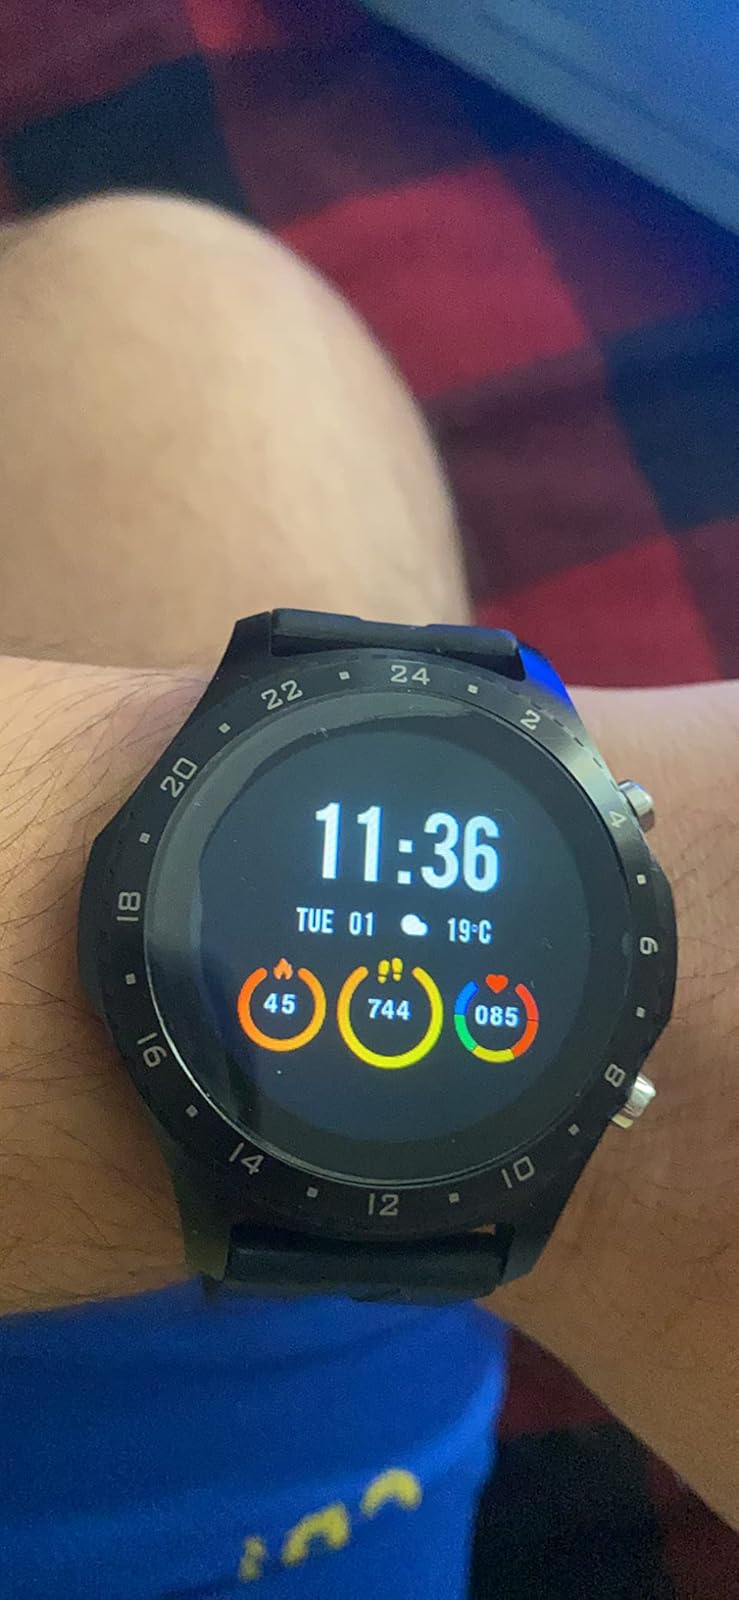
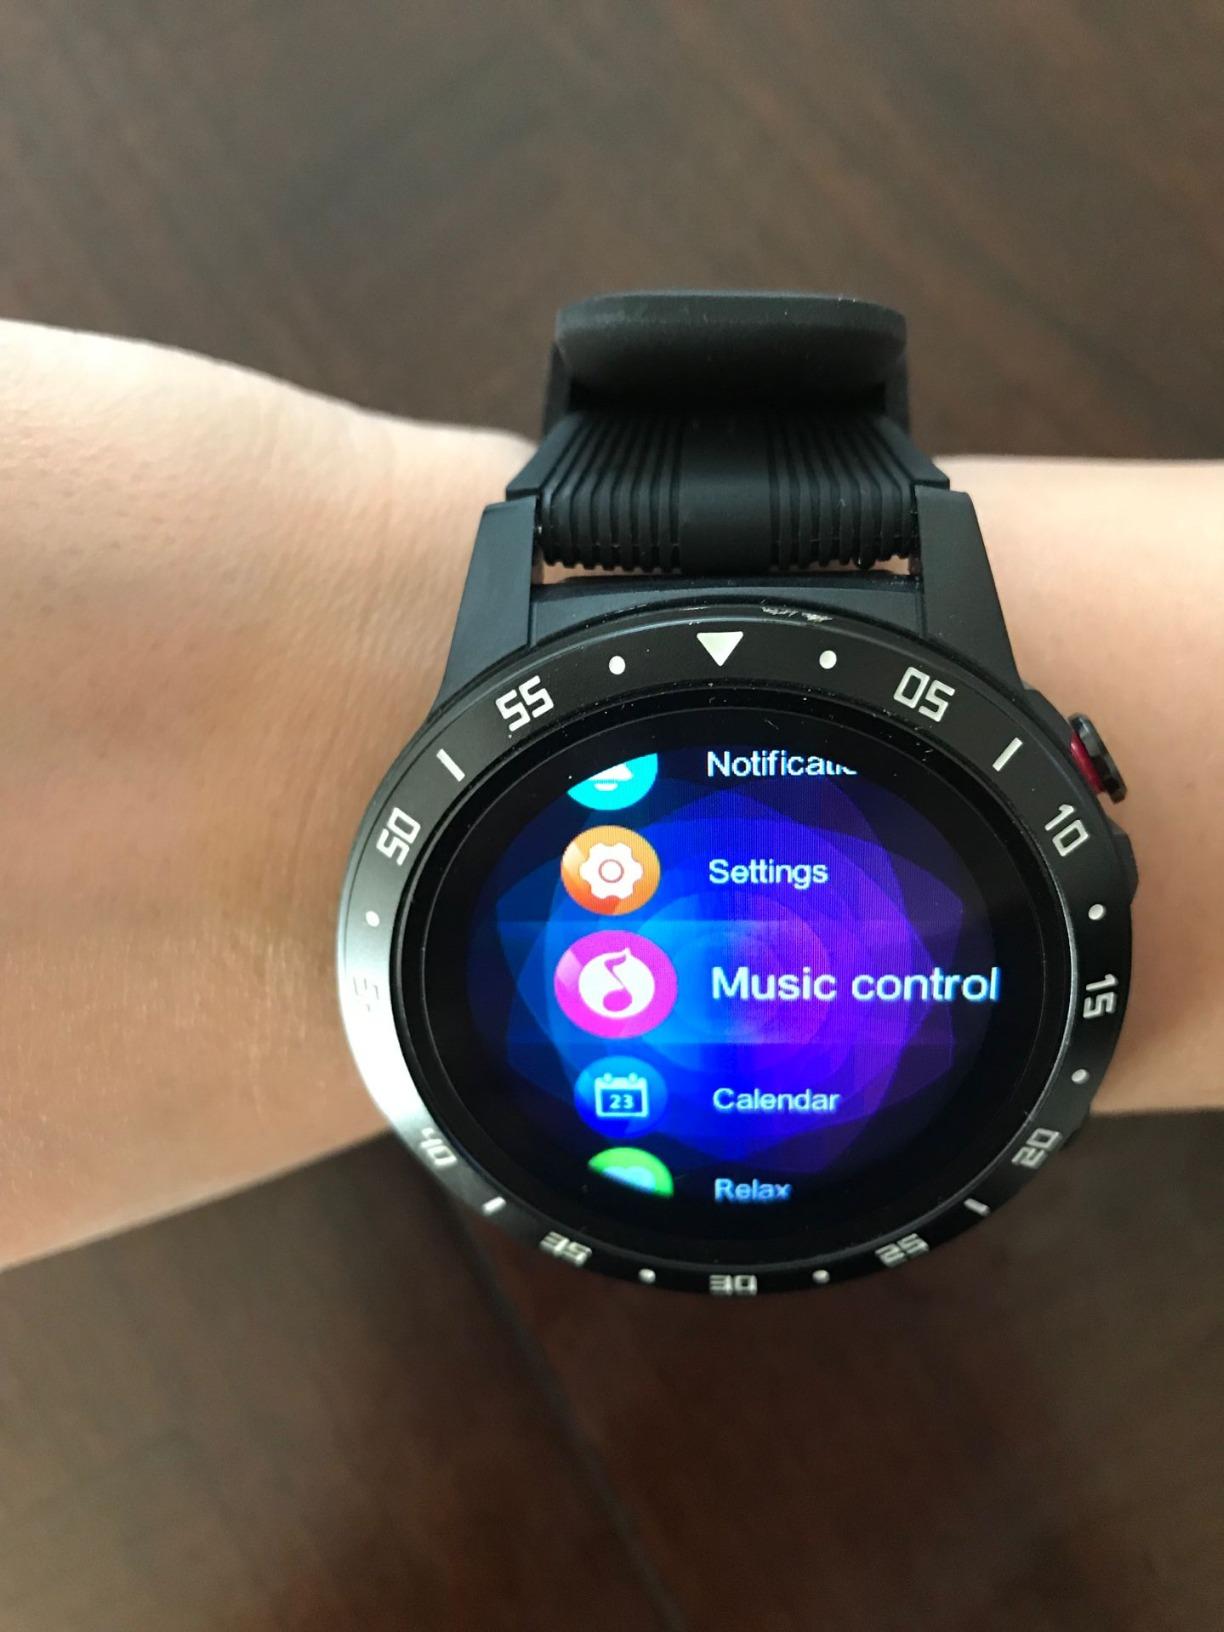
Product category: smartwatch
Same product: no